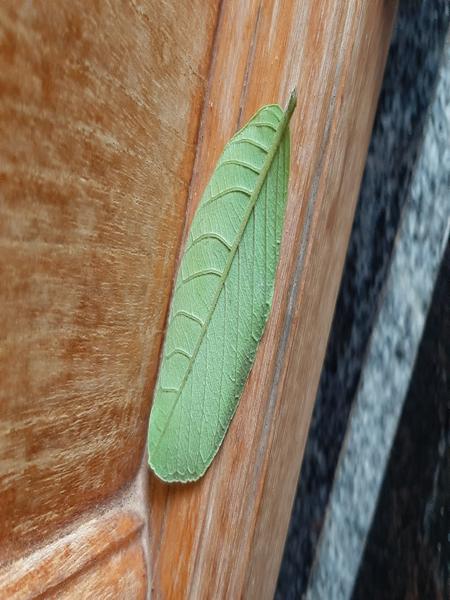
Plant: Guava